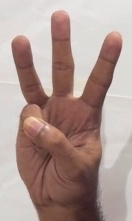
ASL sign: 6